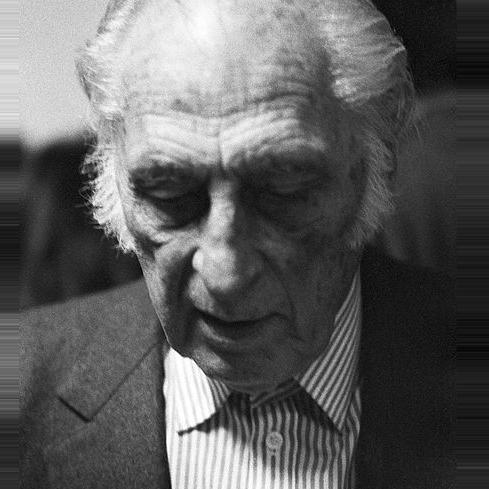
Age: 79